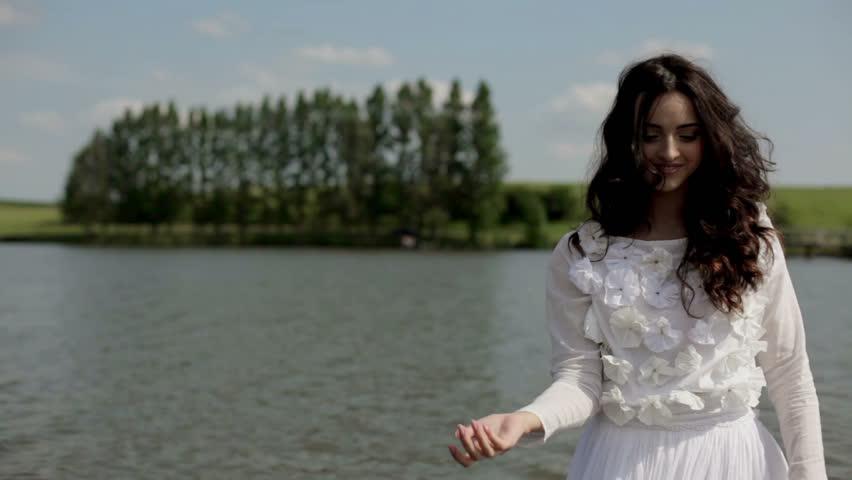
girl resting on the river
Relation: Visible, Action